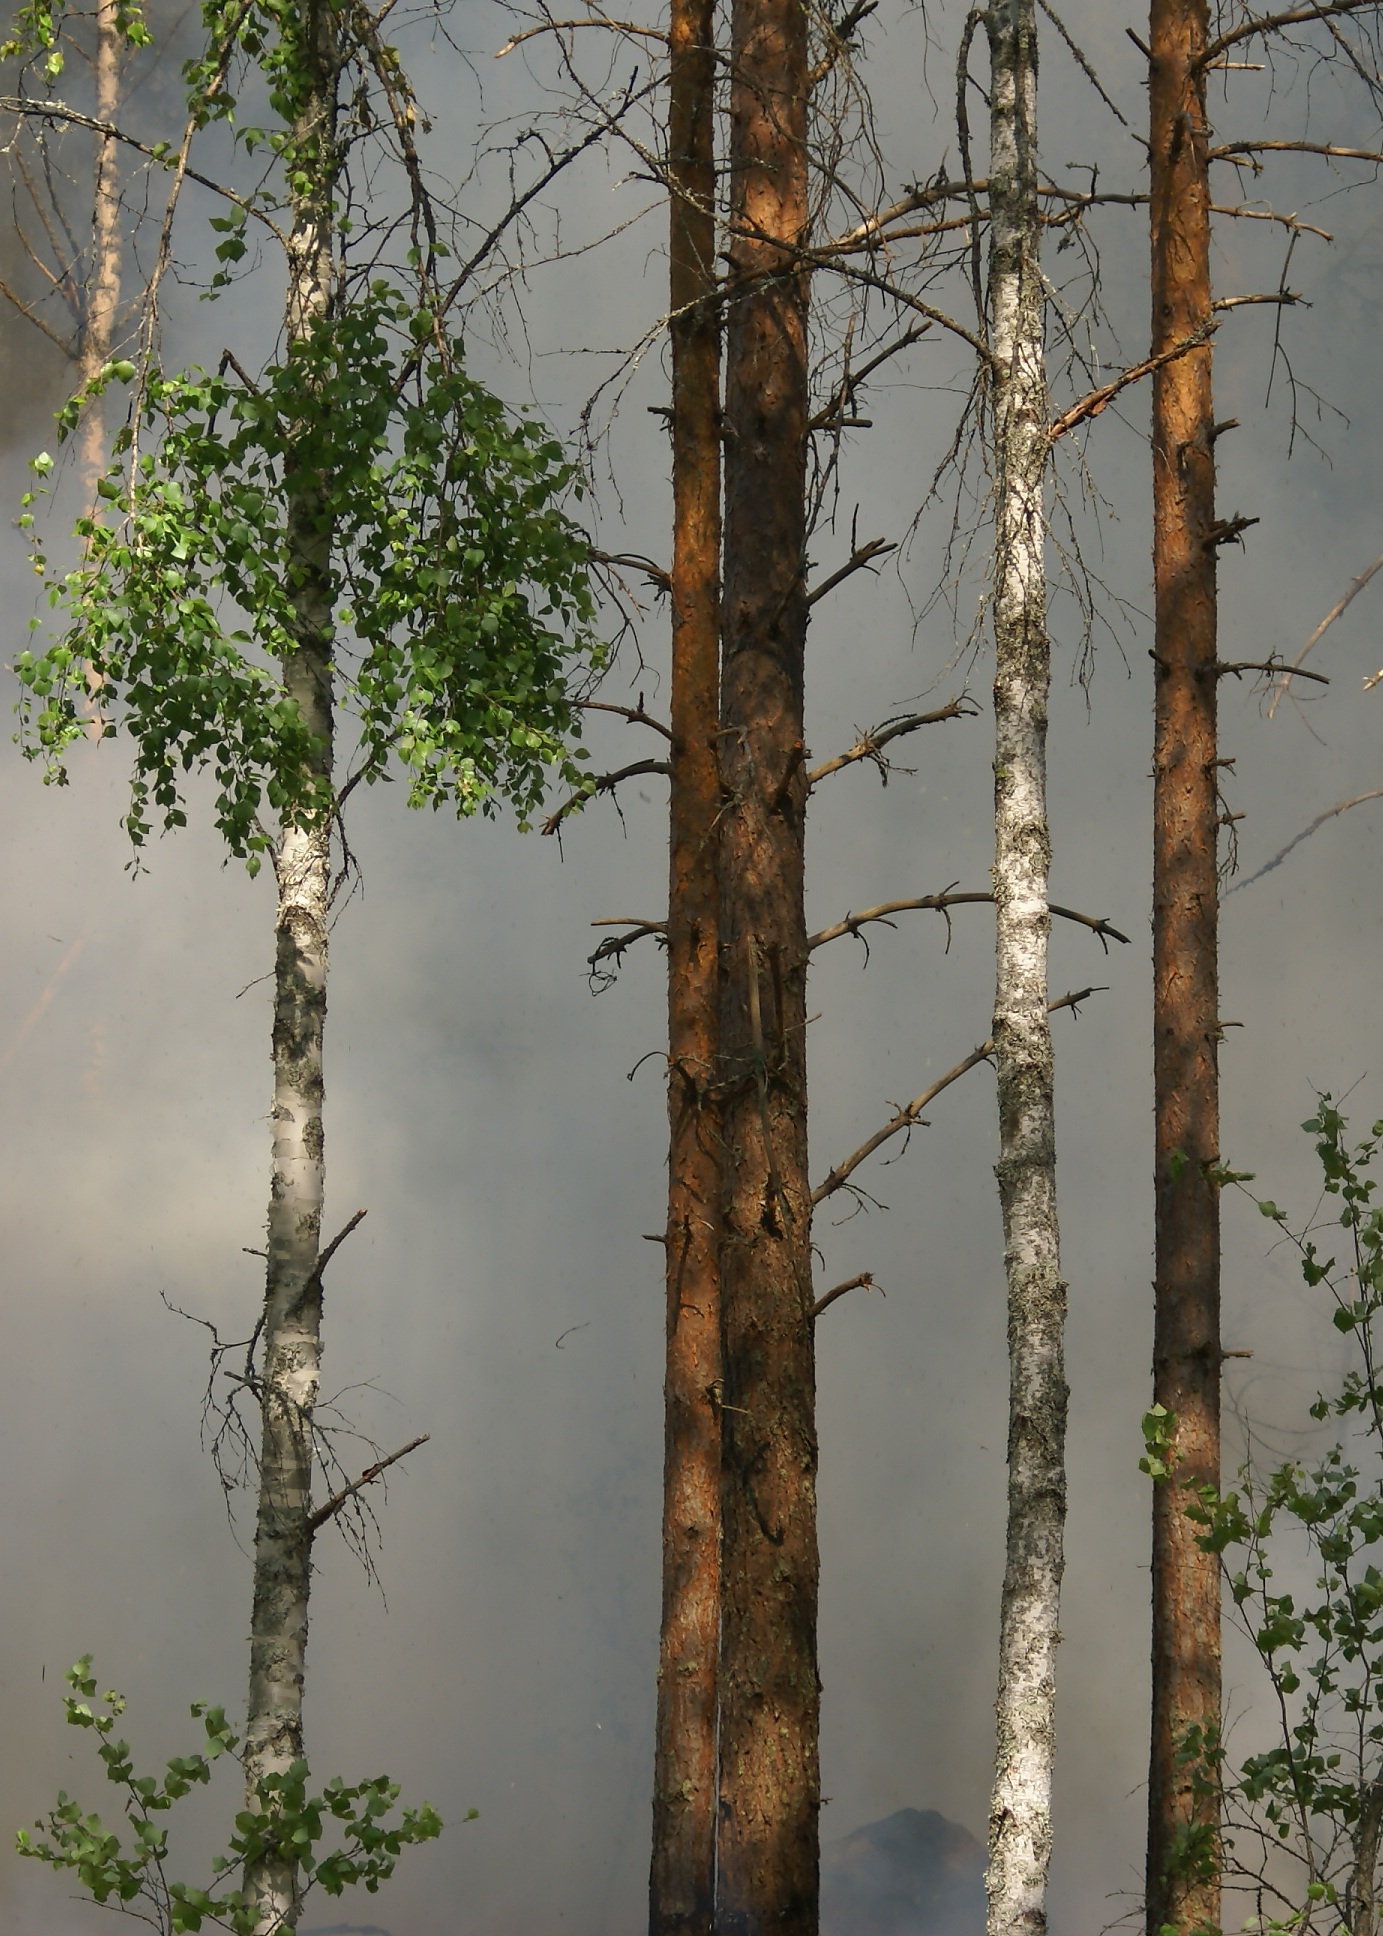
tree, nature, forest, branch, winter, plant, wood, leaf, trunk, smoke, birch, autumn, fire, botany, ash, twig, spruce, burning, hot, sweden, conservation, forest fire, woodland, larch, flowering plant, plant stem, woody plant, land plant, b tfors, burning for conservation